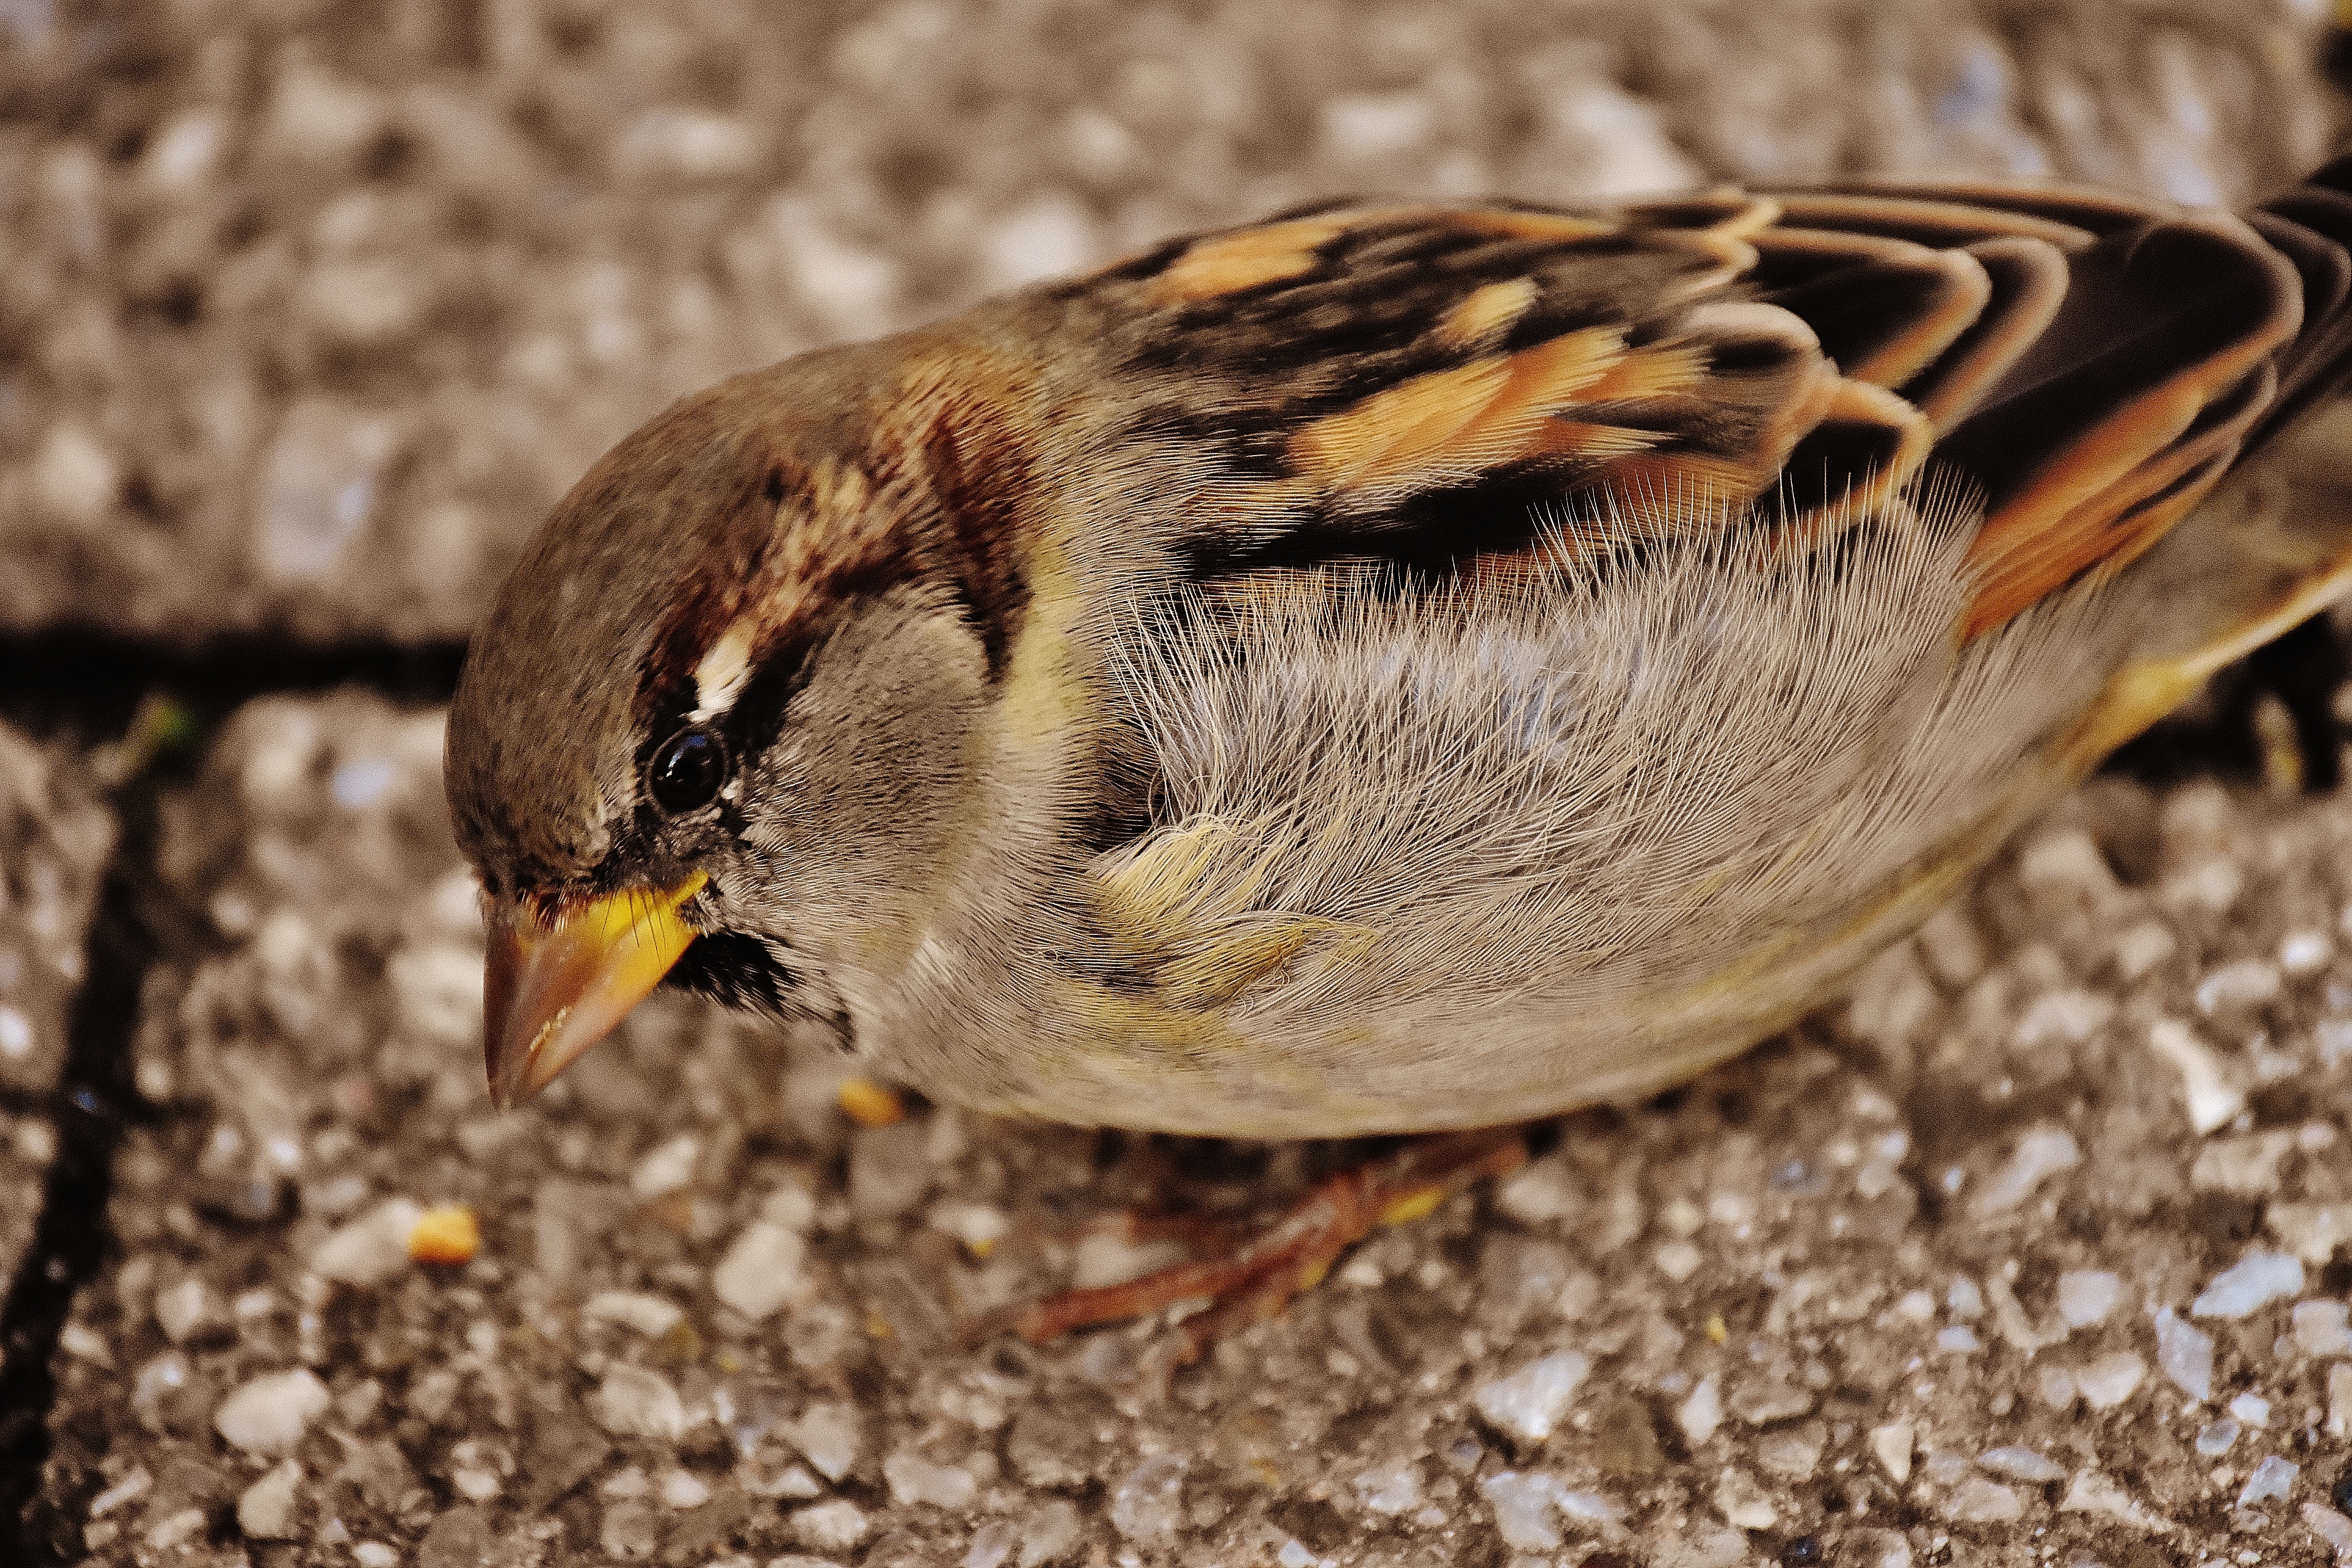
nature, bird, wing, animal, cute, wildlife, young, beak, small, close, fauna, plumage, close up, birds, vertebrate, sparrow, finch, foraging, brambling, sparrows, macro photography, sperling, house sparrow, perching bird